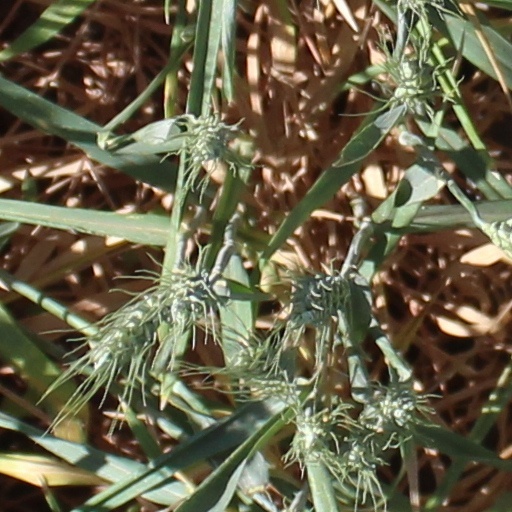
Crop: wheat